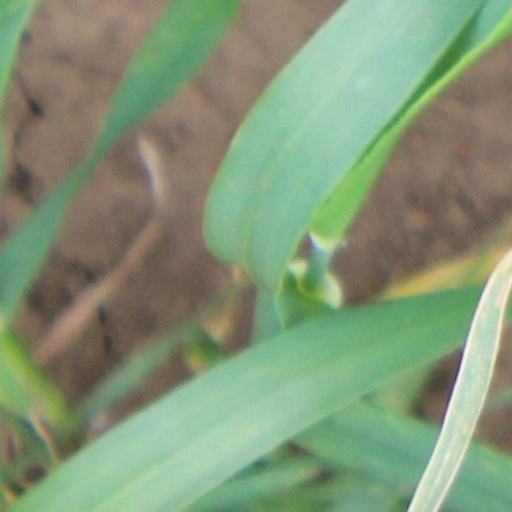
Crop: wheat